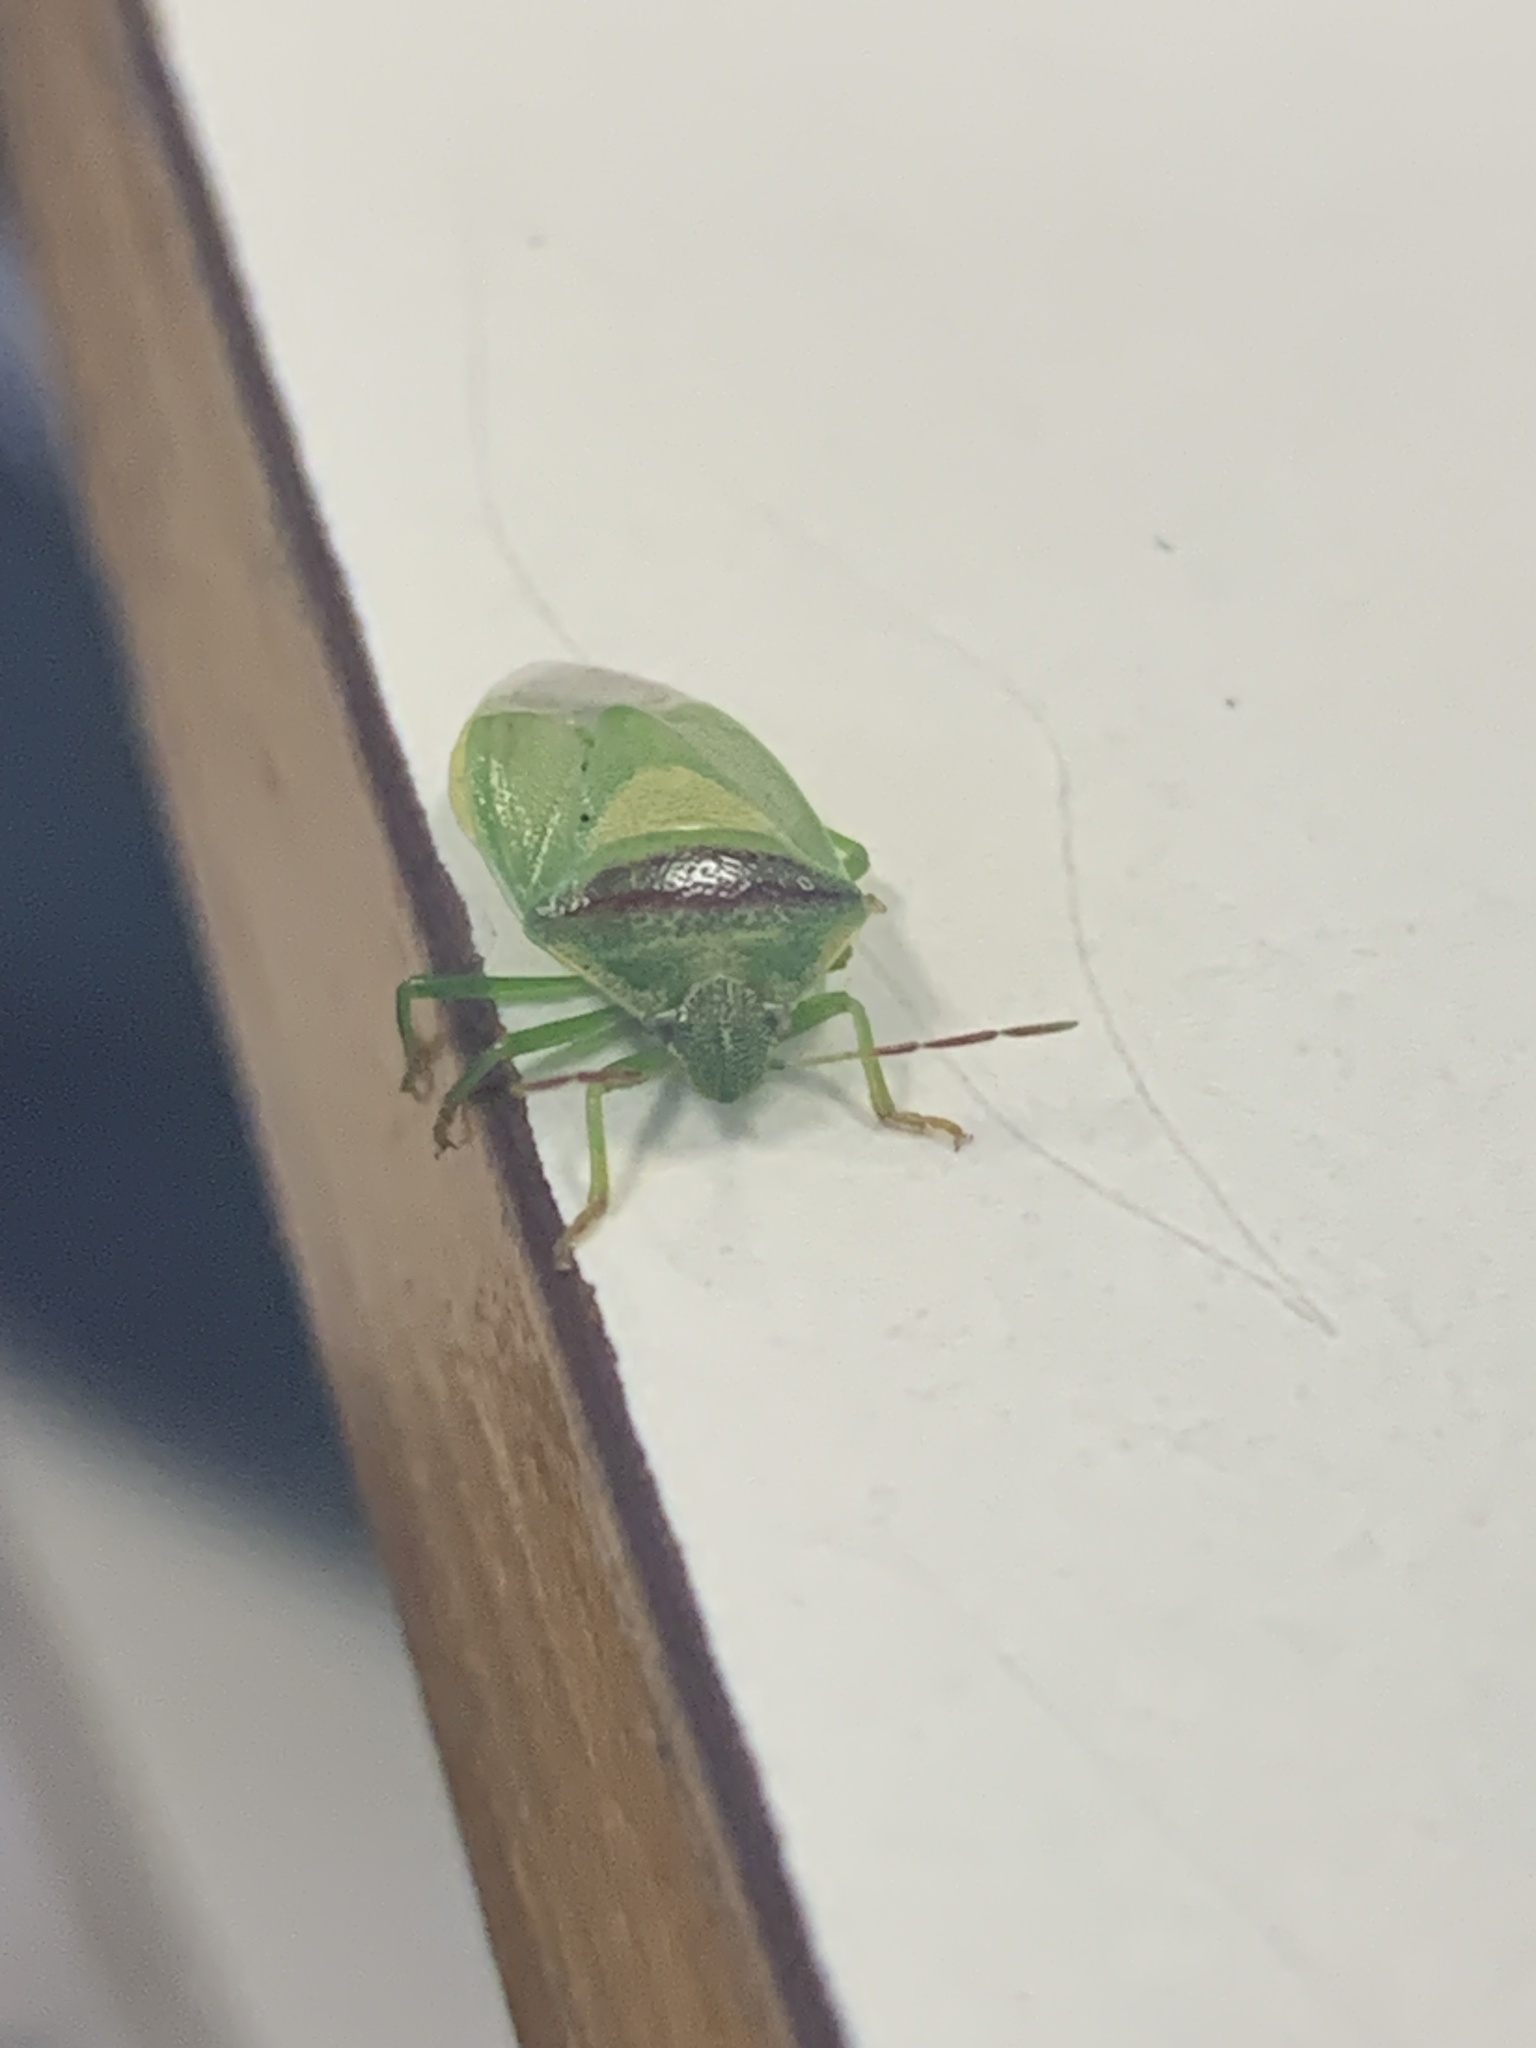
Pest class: stink_bug